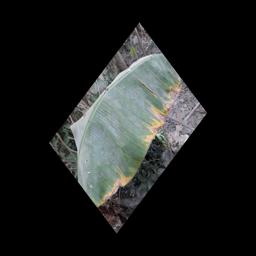
Label: POTASSIUM DEFICIENCY